Diocese of Ratzeburg

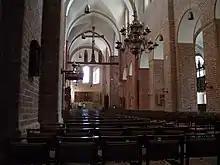
Interior of Ratzeburg Cathedral

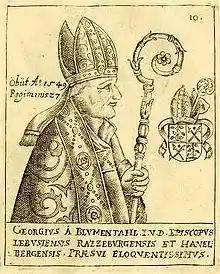
Georg von Blumenthal, the last Catholic Prince-Bishop (1490-1550)

In 1236 the Holy Roman Emperor, Frederick II, created a new prince-bishopric with Imperial immediacy which had temporal jurisdiction over the land of Butin and a number of villages outside it. Bishop Peter was the first prince-bishop and his successors inherited the titles "ex officio". Succeeding prince-bishops retained this jurisdiction despite attempts by the dukes of Saxe-Lauenburg made to deprive them of it. At the beginning of the 14th century, under Bishop Markward von Jesowe, the Ratzeburg bishops began to round off the Boitin region.